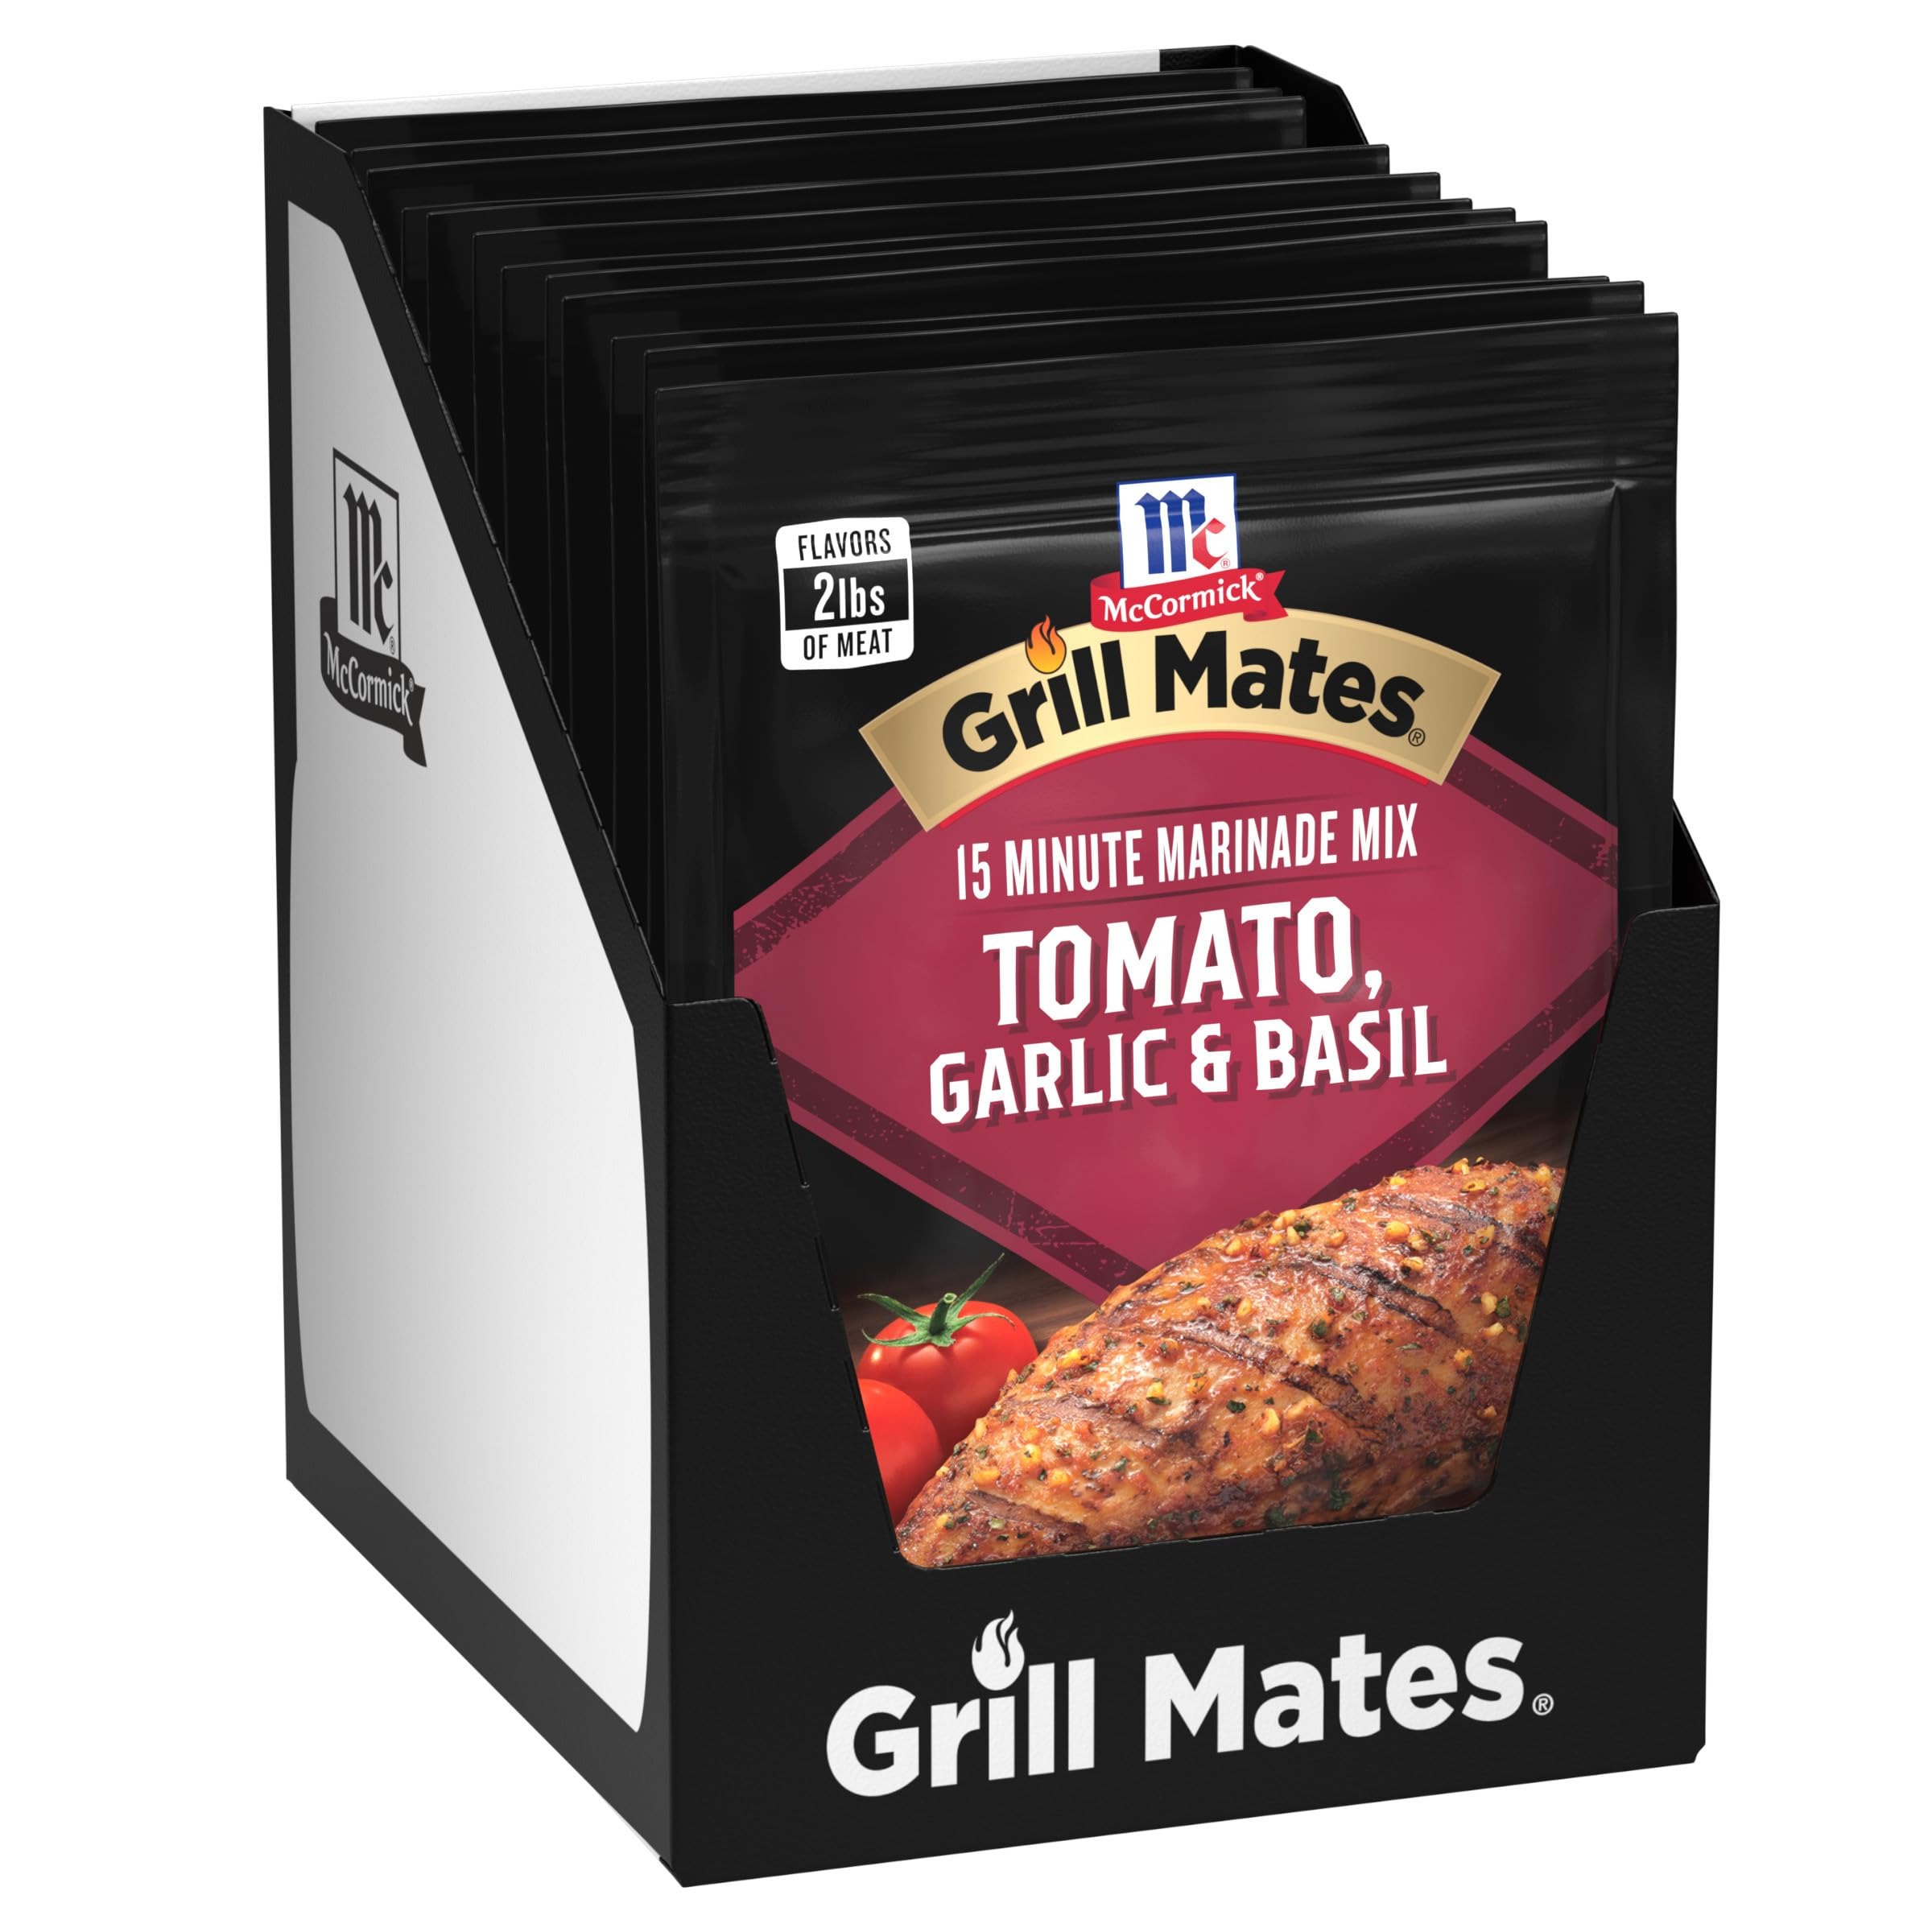
Item Name: Backyard barbecues just got juicier and more delicious with McCormick Grill Mates Tomato, Garlic & Basil Marinade. This refreshing seasoning features a blend of sweet tomatoes, garlic, basil and extractives that will keep your guests coming back for more! Simply combine one marinade packet with ¼ cup water and vegetable or olive oil, and 2 tablespoons white or balsamic vinegar with 2 pounds of chicken, shrimp or beef, marinate, grill and enjoy a memorable, mouthwatering meal.
Bullet Point 1: Marinade seasoning features garlic and basil
Bullet Point 2: Perfect for chicken or shrimp
Bullet Point 3: Made with natural herbs and spices
Bullet Point 4: No MSG, artificial flavors or colors added
Bullet Point 5: From America's #1 herb and spice brand
Value: 10.44
Unit: Ounce

Price: 1.655